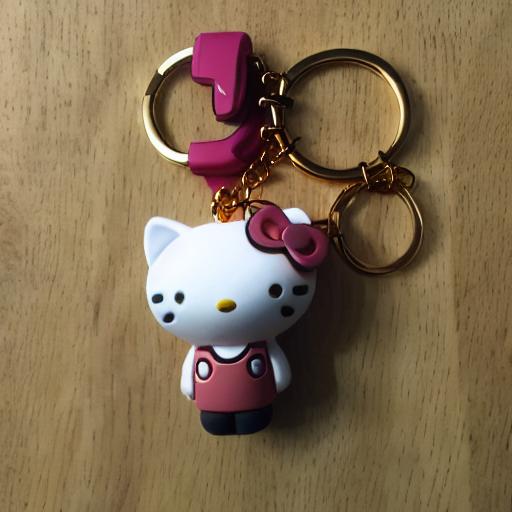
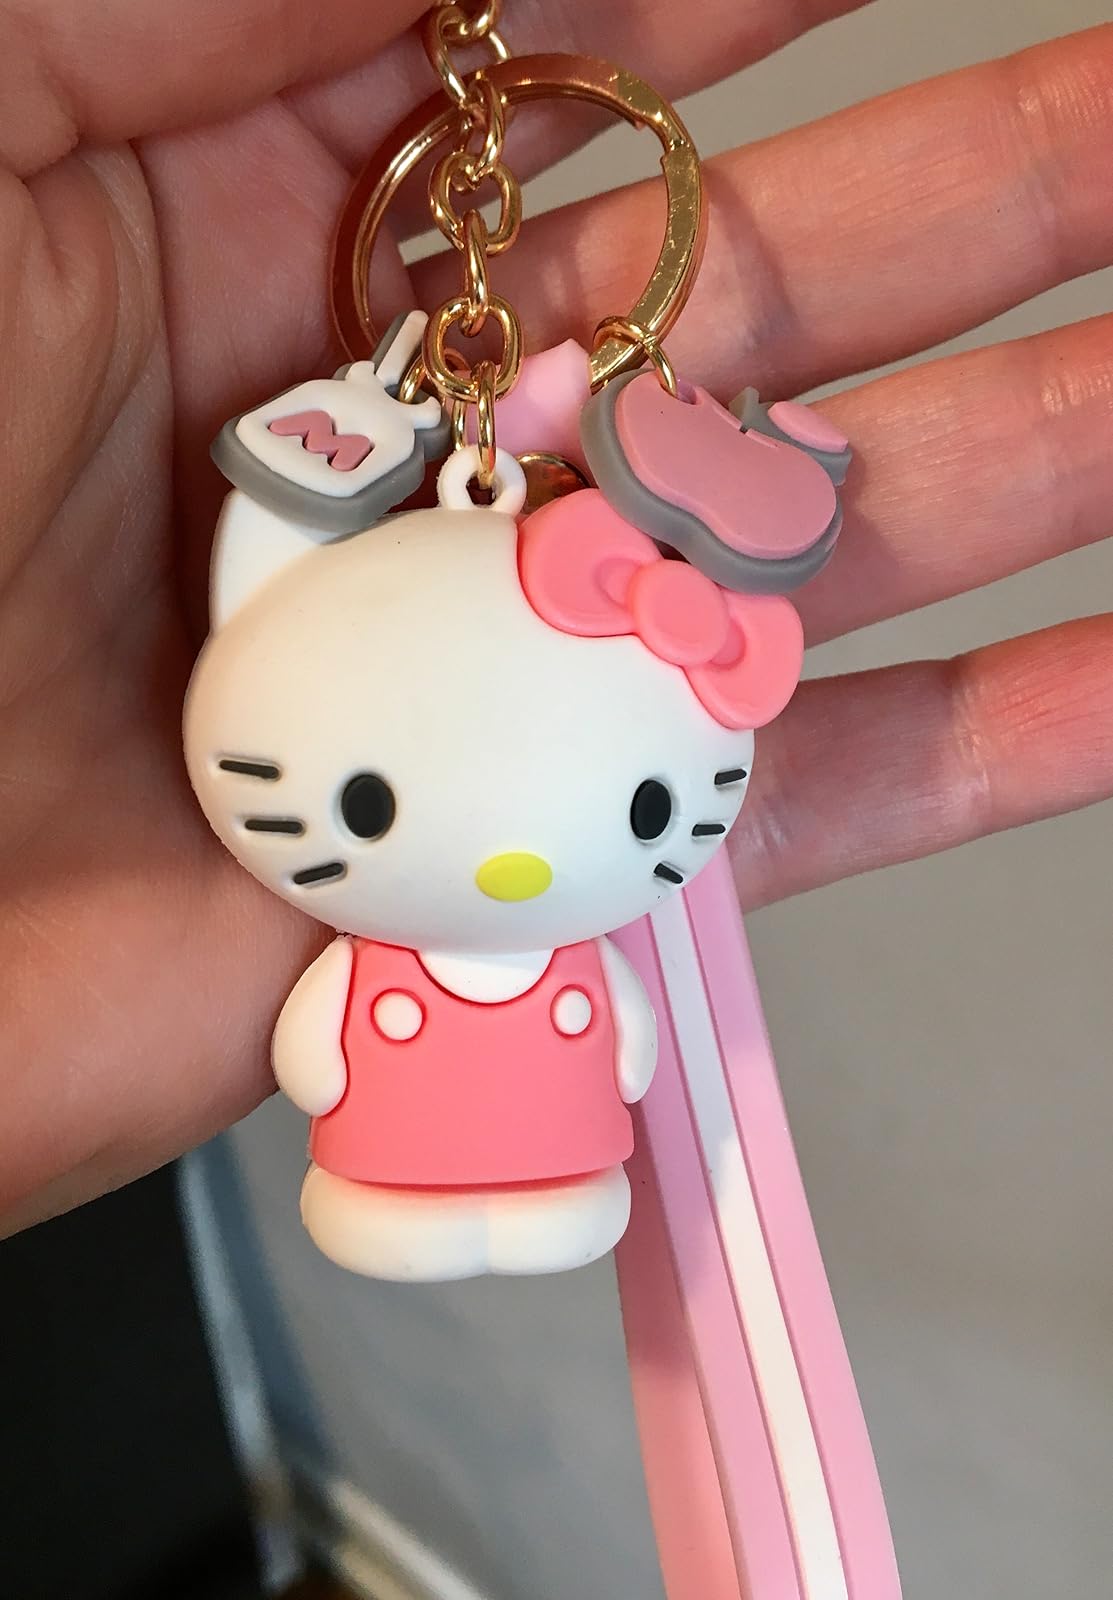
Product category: accessories_keychain
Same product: no